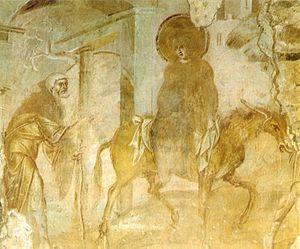
L'église di Santa Maria foris portas est le plus ancien édifice de la commune de Castelseprio en province de Varèse.
Art préroman ou plus souvent Architecture préromane sont des expressions employées pour désigner les œuvres construites durant la période qui s'étend entre la fin de l'art paléochrétien et les premiers arts romans vers l'an mille. La chute de l'Empire en Occident met fin à une certaine homogénéité architecturale, tandis que dans l'Empire romain d'Orient autour de Constantinople se développe l'art byzantin avec Justinien.